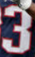
Number: 3